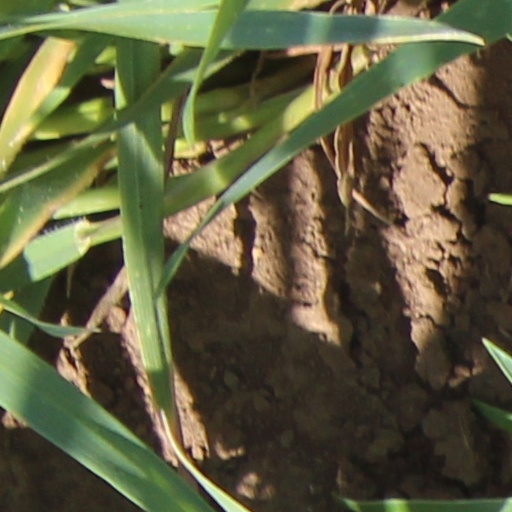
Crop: wheat